Ash Regan

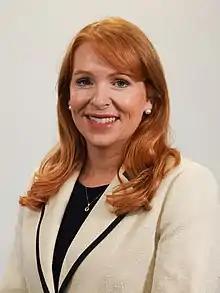
Official portrait, 2021

Ashten Regan (formerly Denham, born Sarah Jane Regan; 8 March 1974) is a Scottish politician. She has been the Member of the Scottish Parliament (MSP) for Edinburgh Eastern since 2016. Initially elected to parliament for the Scottish National Party (SNP), she defected to the Alba Party. Regan served under First Minister Nicola Sturgeon as the minister for community safety from 2018 until she resigned in 2022 in protest against her government's Gender Recognition Reform bill.